Barred buttonquail

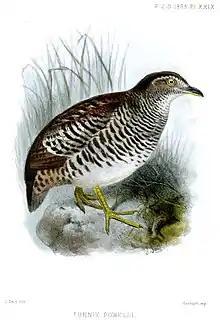
ssp. "powelli"

Buttonquails differ from true quails chiefly in the female being polyandrous The female is the brighter of the sexes, initiates courtship and builds the ground nest. She fights with other females for the possession of a cock, uttering a loud drumming drr-r-r-r-r as a challenge to rival hens and also to announce herself to a cock. Eggs when laid are left to be incubated by the cock who also tends the young, which can run as soon as they are hatched. The hen goes off to acquire another mate, and perhaps yet another, and so on, though evidently only one at a time. They breed practically throughout the year, varying locally. The nest is a grass-lined scrape or depression in scrub jungle or crops, often arched over by surrounding grass. The usual clutch comprises 3 or 4 greyish white eggs, profusely speckled with reddish brown or blackish purple.